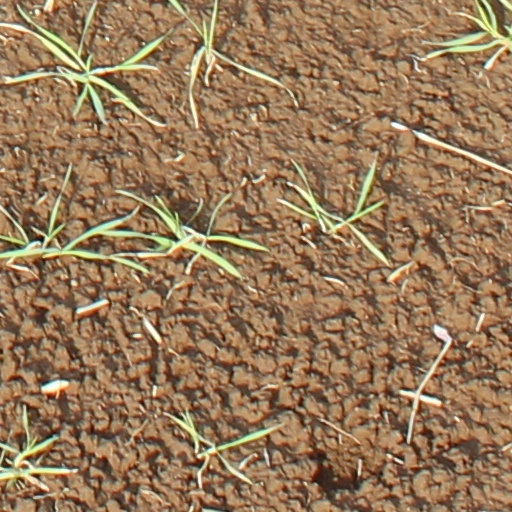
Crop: wheat